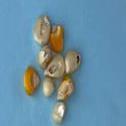
Maize quality: Bad